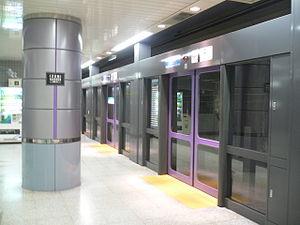
Roppongi-itchōme est une station du métro de Tokyo sur la ligne Namboku dans l'arrondissement de Minato à Tokyo. Elle est gérée par la compagnie Tokyo Metro.